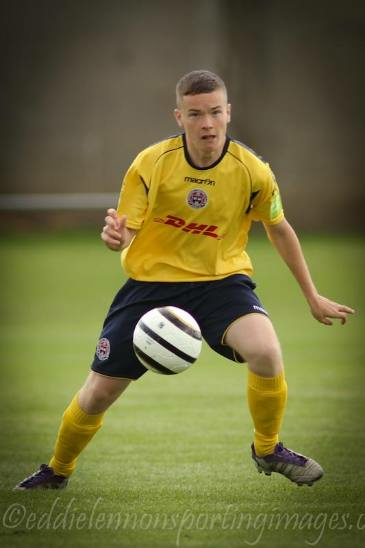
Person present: Yes